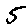
Label: 5